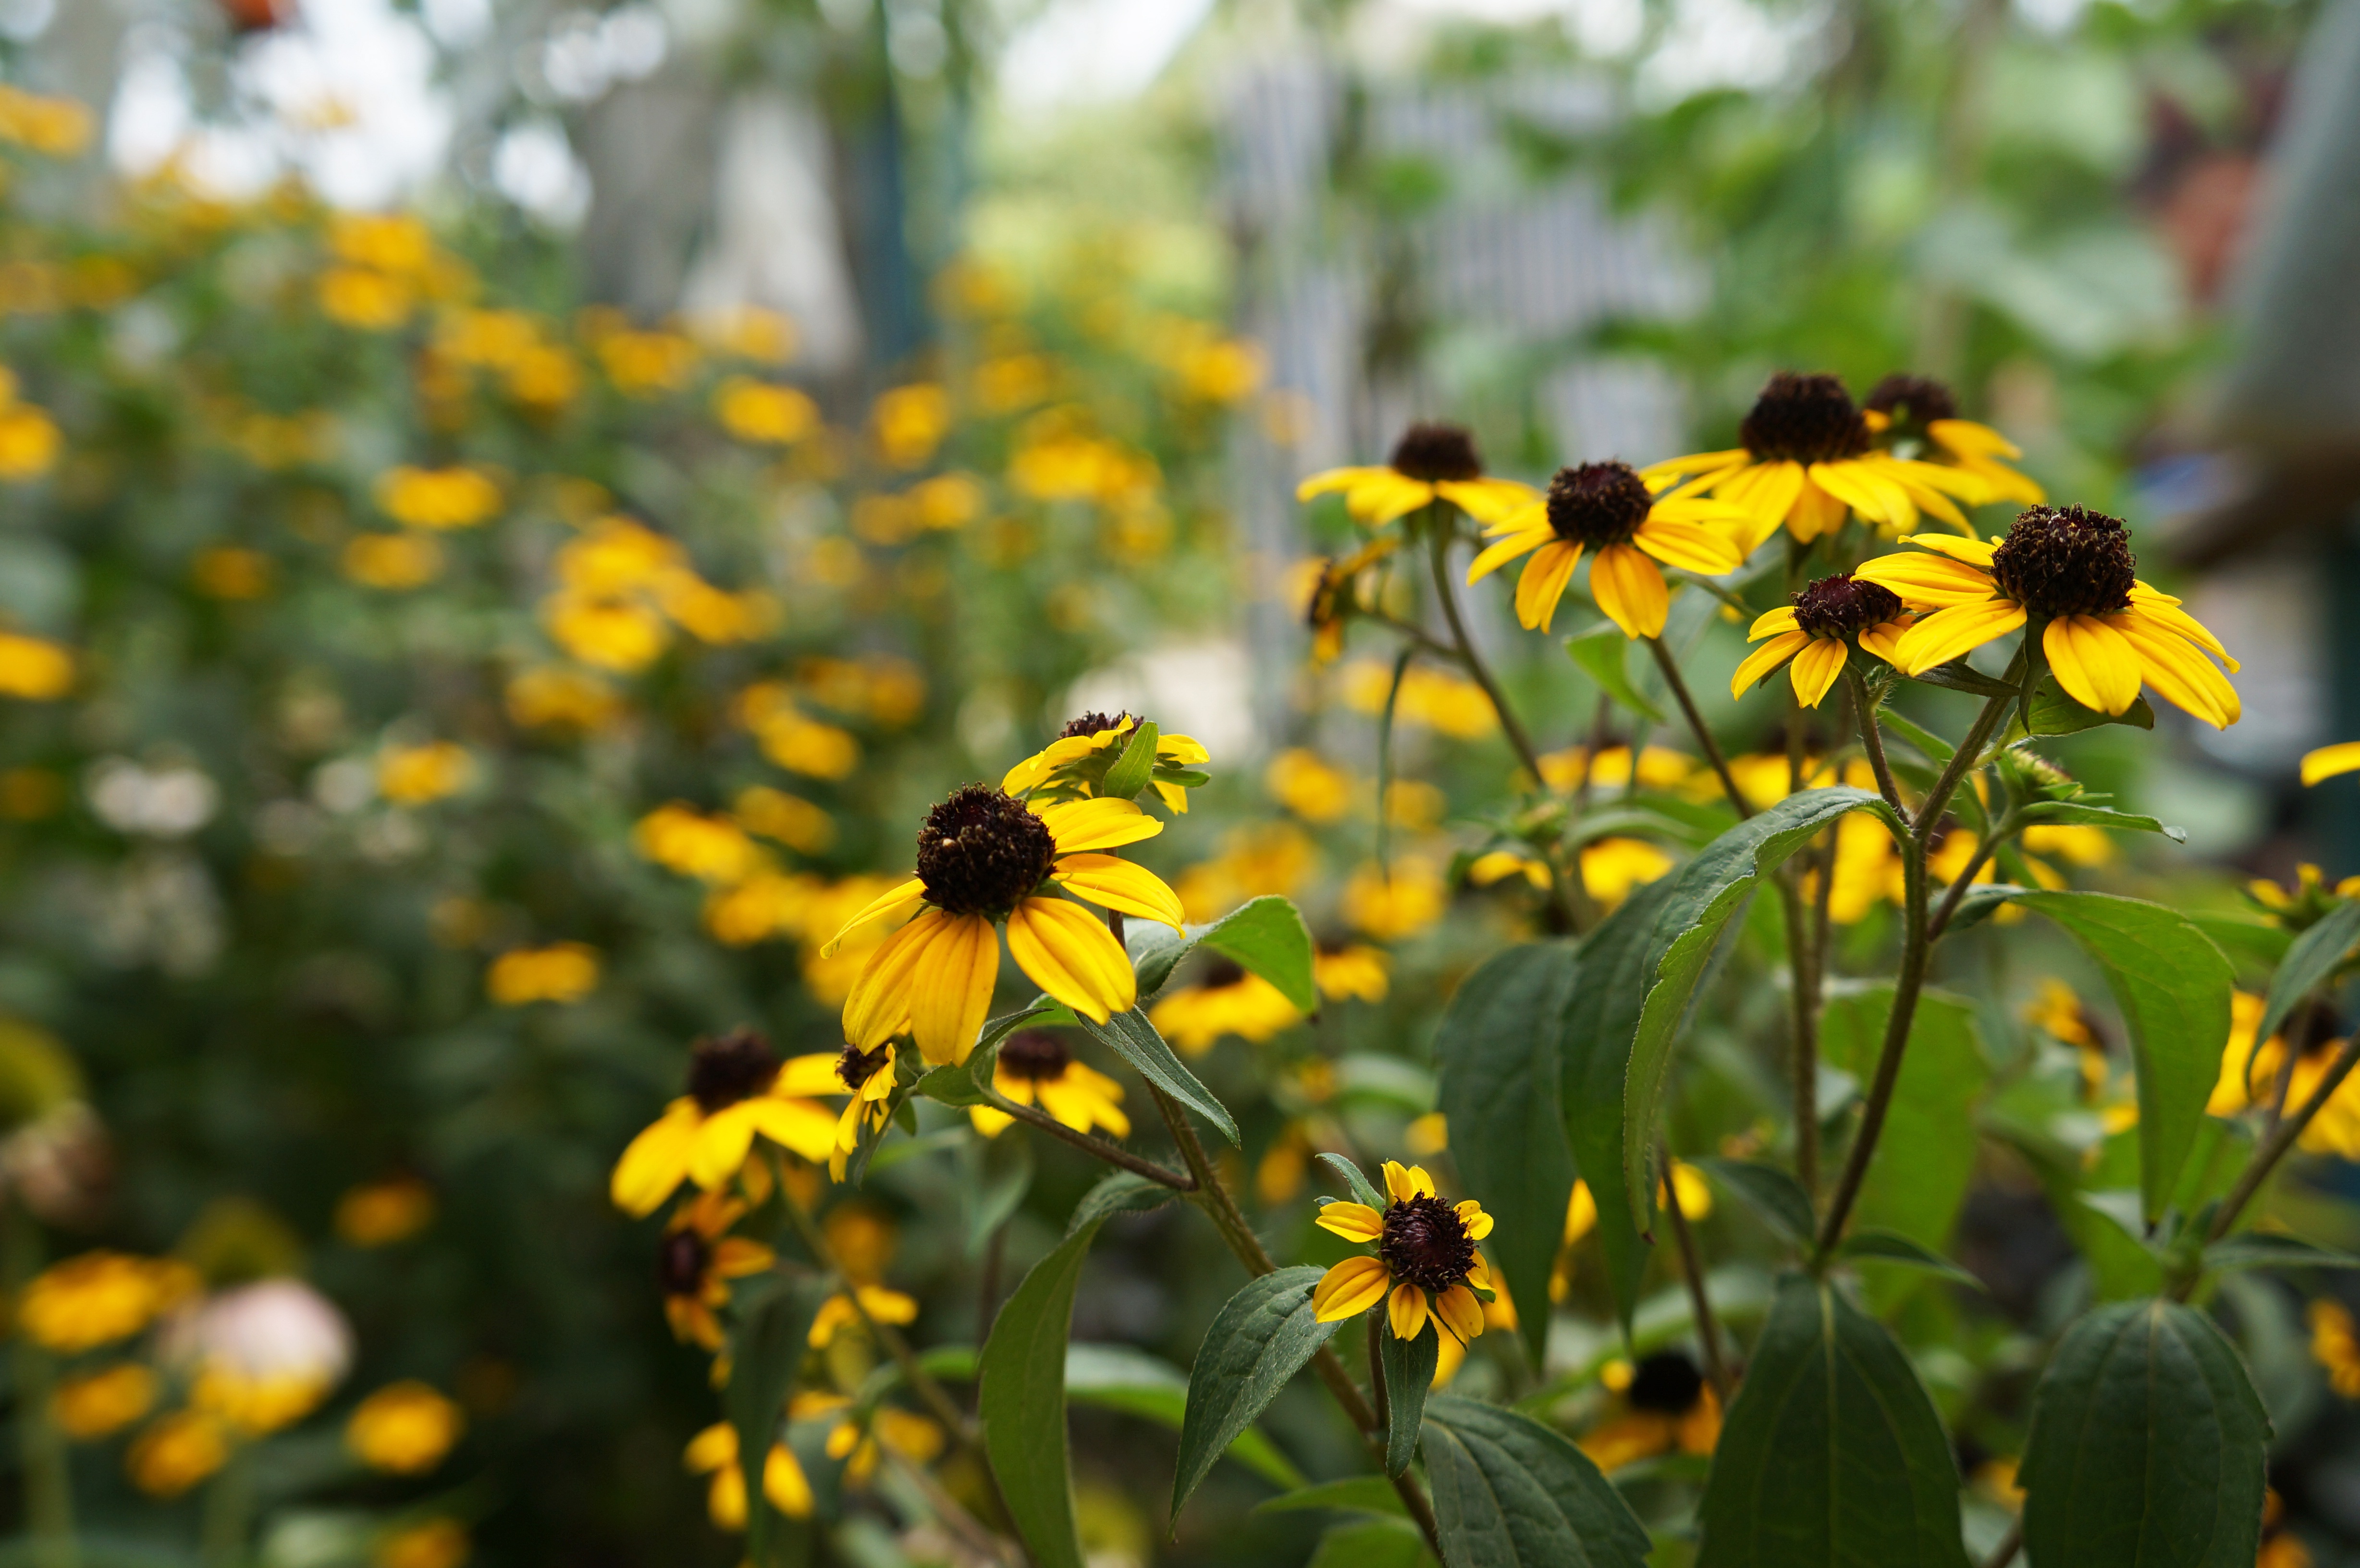
nature, plant, field, meadow, prairie, sunlight, leaf, flower, wildlife, green, insect, autumn, botany, butterfly, yellow, garden, flora, fauna, sunflower, invertebrate, wildflower, flowers, bee, dacha, flower garden, nectar, macro photography, flowering plant, daisy family, land plant